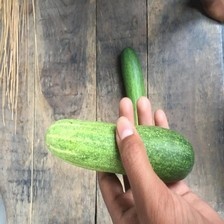
Label: cucumber